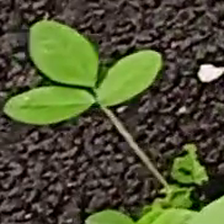
Weed species: Asian_Pigeonwings_(Clitoria Ternatea)